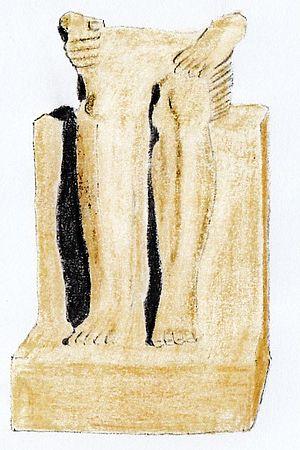
Montouhotep Iᵉʳ, ou Mentouhotep Iᵉʳ, était le nomarque du nome de Thèbes, probable fils d'Antef l'Ancien et petit-fils d'Ikou de Thèbes, eux aussi gouverneurs du nome de Thèbes. Il a été proclamé roi après sa mort par son probable fils et successeur Antef Iᵉʳ, sa titulature ayant été créée à ce moment-là. Son règne est situé aux alentours de -2134 à -2130. Le Canon royal de Turin a une lacune sur son nom.